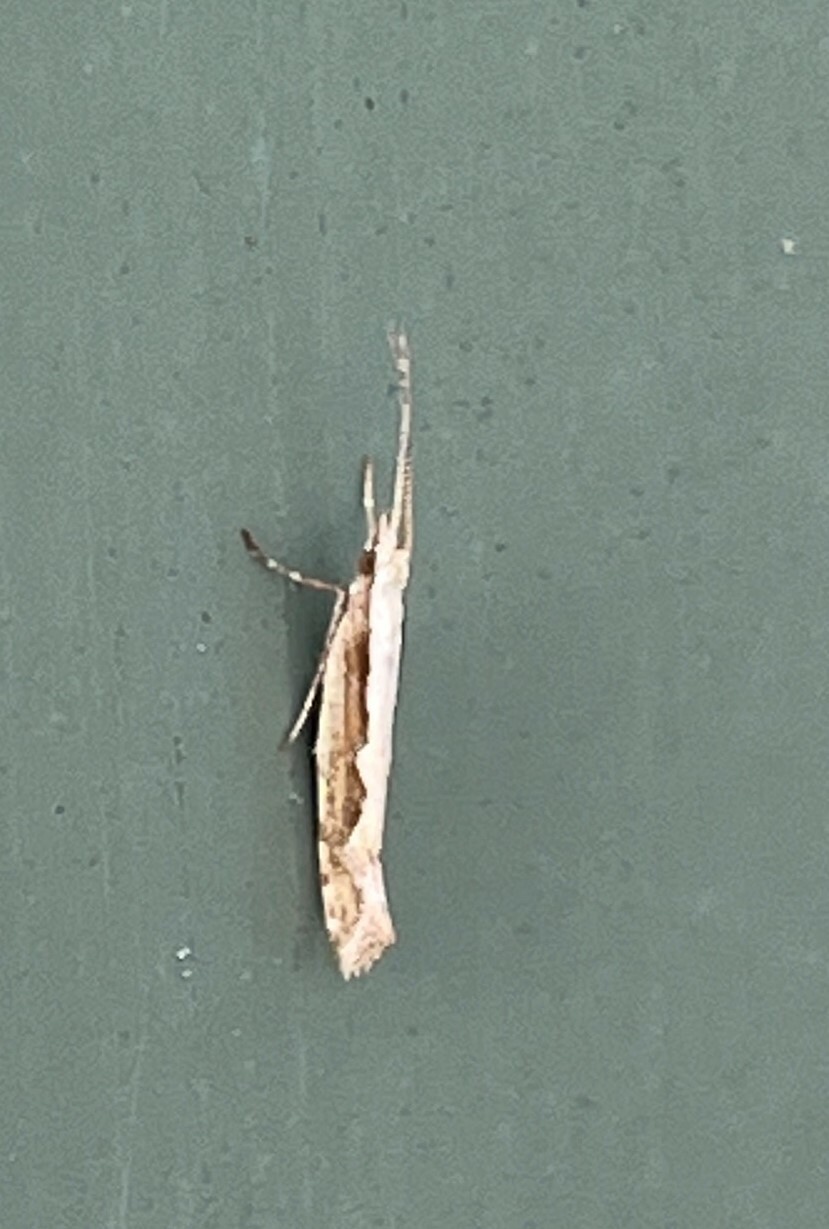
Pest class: diamondback_moth